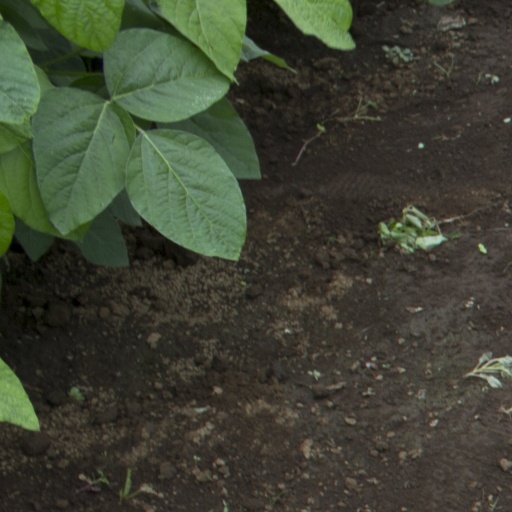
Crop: soybean